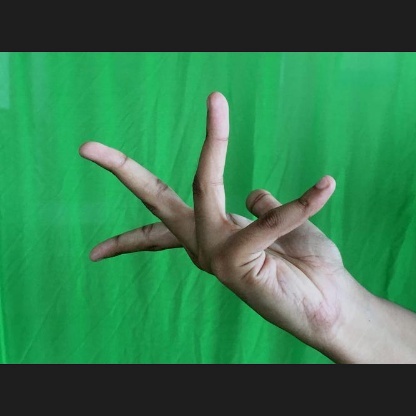
Mudra: Alapadmam